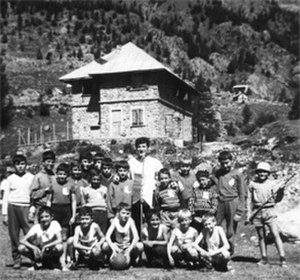
Colonie de vacances de l'association La Semeuse, à Saint-Grat dans la Vallée de la Gordolasque (Alpes-Maritimes, France). Photo prise en 1965 lors d'une rencontre de football.
La Gordolasque est une rivière du massif du Mercantour, dans le département des Alpes-Maritimes, en région Provence-Alpes-Côte d'Azur, et un affluent de la rivière la Vésubie, donc un sous-affluent du fleuve le Var.